Doc Neeson

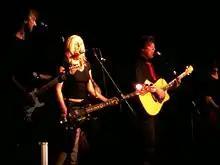
Doc Neeson's Angels 27 October 2007

In February 2001, Neeson performed at the "Tour of Duty Encore!" concert at the Australian War Memorial in Canberra. In August that year the Australian Broadcasting Corporation had featured Doc Neeson and The Angels in episode 4, "Berserk Warriors 1973-1981", of the TV music series, "Long Way to the Top", which was an insight into Australian rock 'n' roll. Neeson was interviewed, together with Angus Young (of AC/DC), on starting their careers at pub rock venues. Neeson recalled "[t]he stench would just hit you and the atmosphere was overwhelming, like a real energy built out of the claustrophobia" while Young related "[t]hey would be throwing beer cans and I thought 'just keep moving' and that's how it all started".